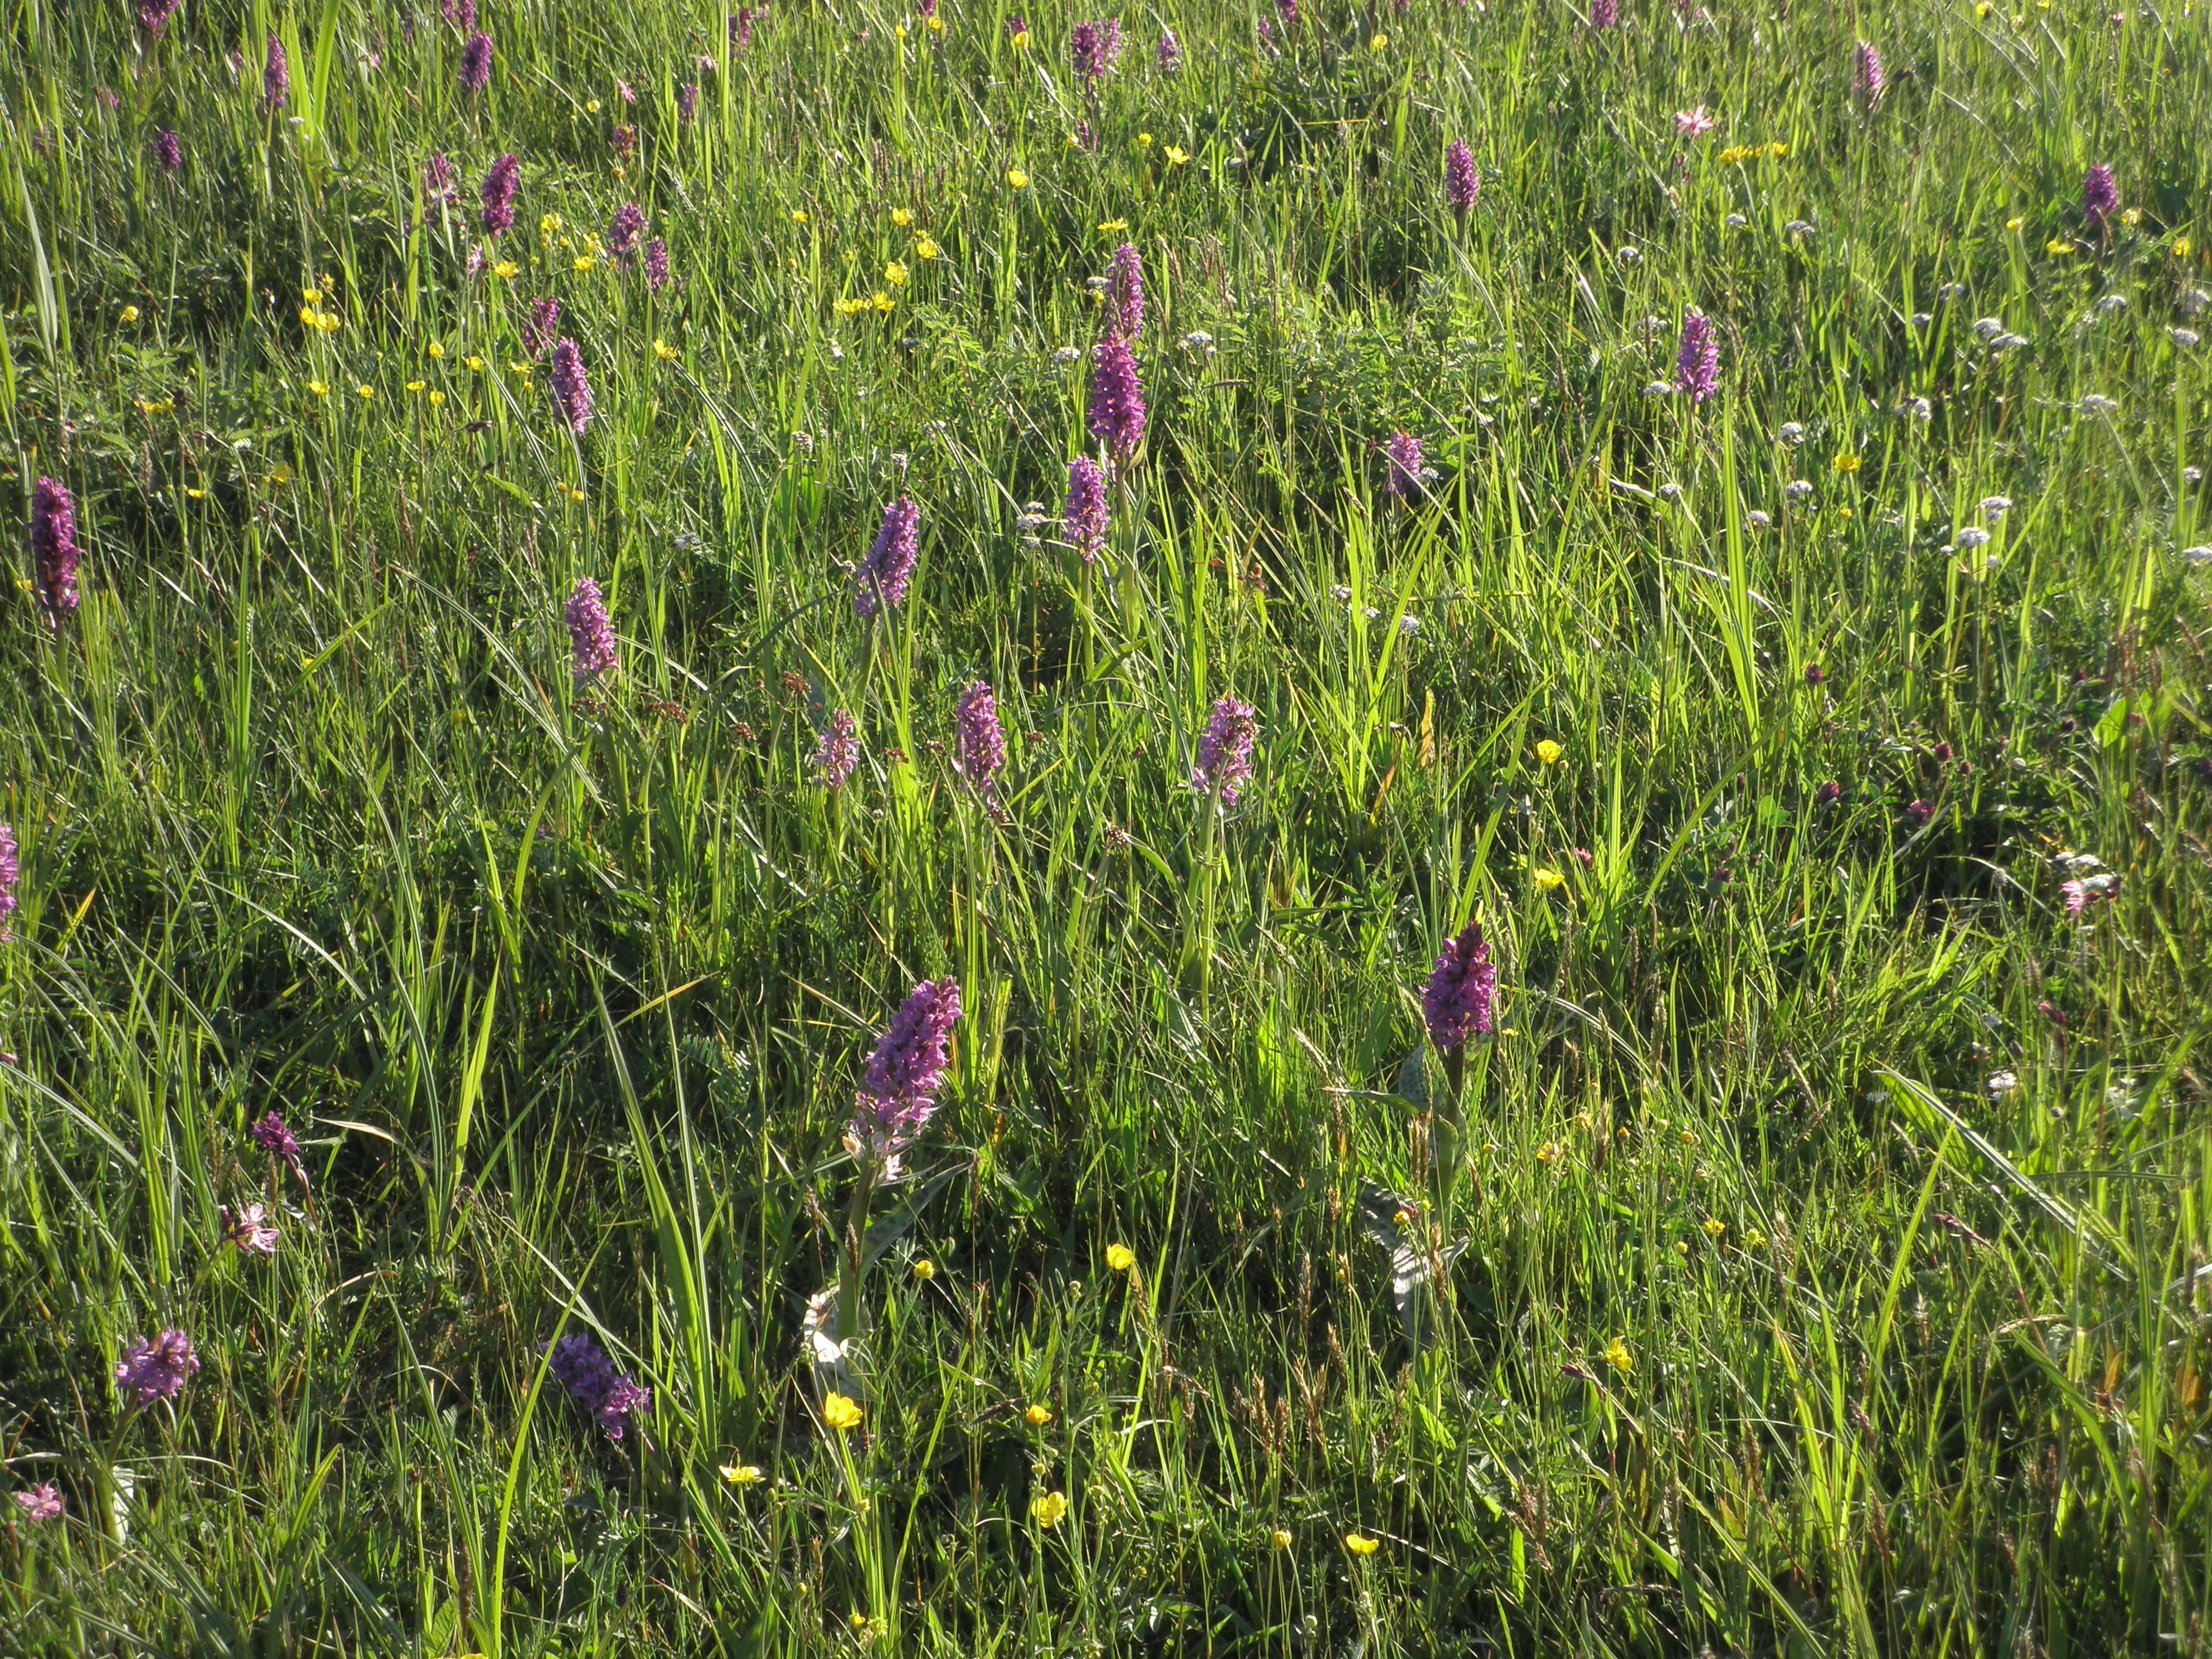
nature, grass, plant, field, lawn, meadow, prairie, flower, herb, botany, flora, lavender, orchid, wildflower, grassland, wetland, habitat, ecosystem, flowering plant, natural environment, grass family, land plant, english lavender